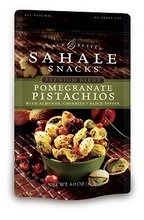
Item Name: Sahale Snacks Pomegranate Pistachios 12x 4 Oz
Value: 12.0
Unit: Count

Price: 67.31